Likelike

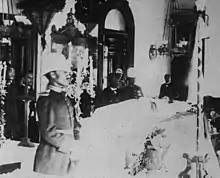
deceased woman lying on a bed

The Cook Monument, an obelisk commemorating Captain James Cook's landing on the Hawaiian Islands, was unveiled in November 1874 at the place where he was killed. Great Britain and the United States were seen at the time seen as allies who prevented Russia from seizing the kingdom. On January 26, 1877, Likelike and Cleghorn deeded their land at the Cook Monument at Kealakekua Bay in trust to the British Commissioner to Hawaii James Hay Wodehouse and his subsequent heirs for one dollar "to keep and maintain" the monument. Although the deed names Likelike and her husband, its only signatory was Cleghorn's. Because of the deed's wording, Wodehouse and his heirs (not the British government) became owners of the land. The error was not discovered until 1939, when the Wodehouse estate conveyed the deed to the British government for $1.